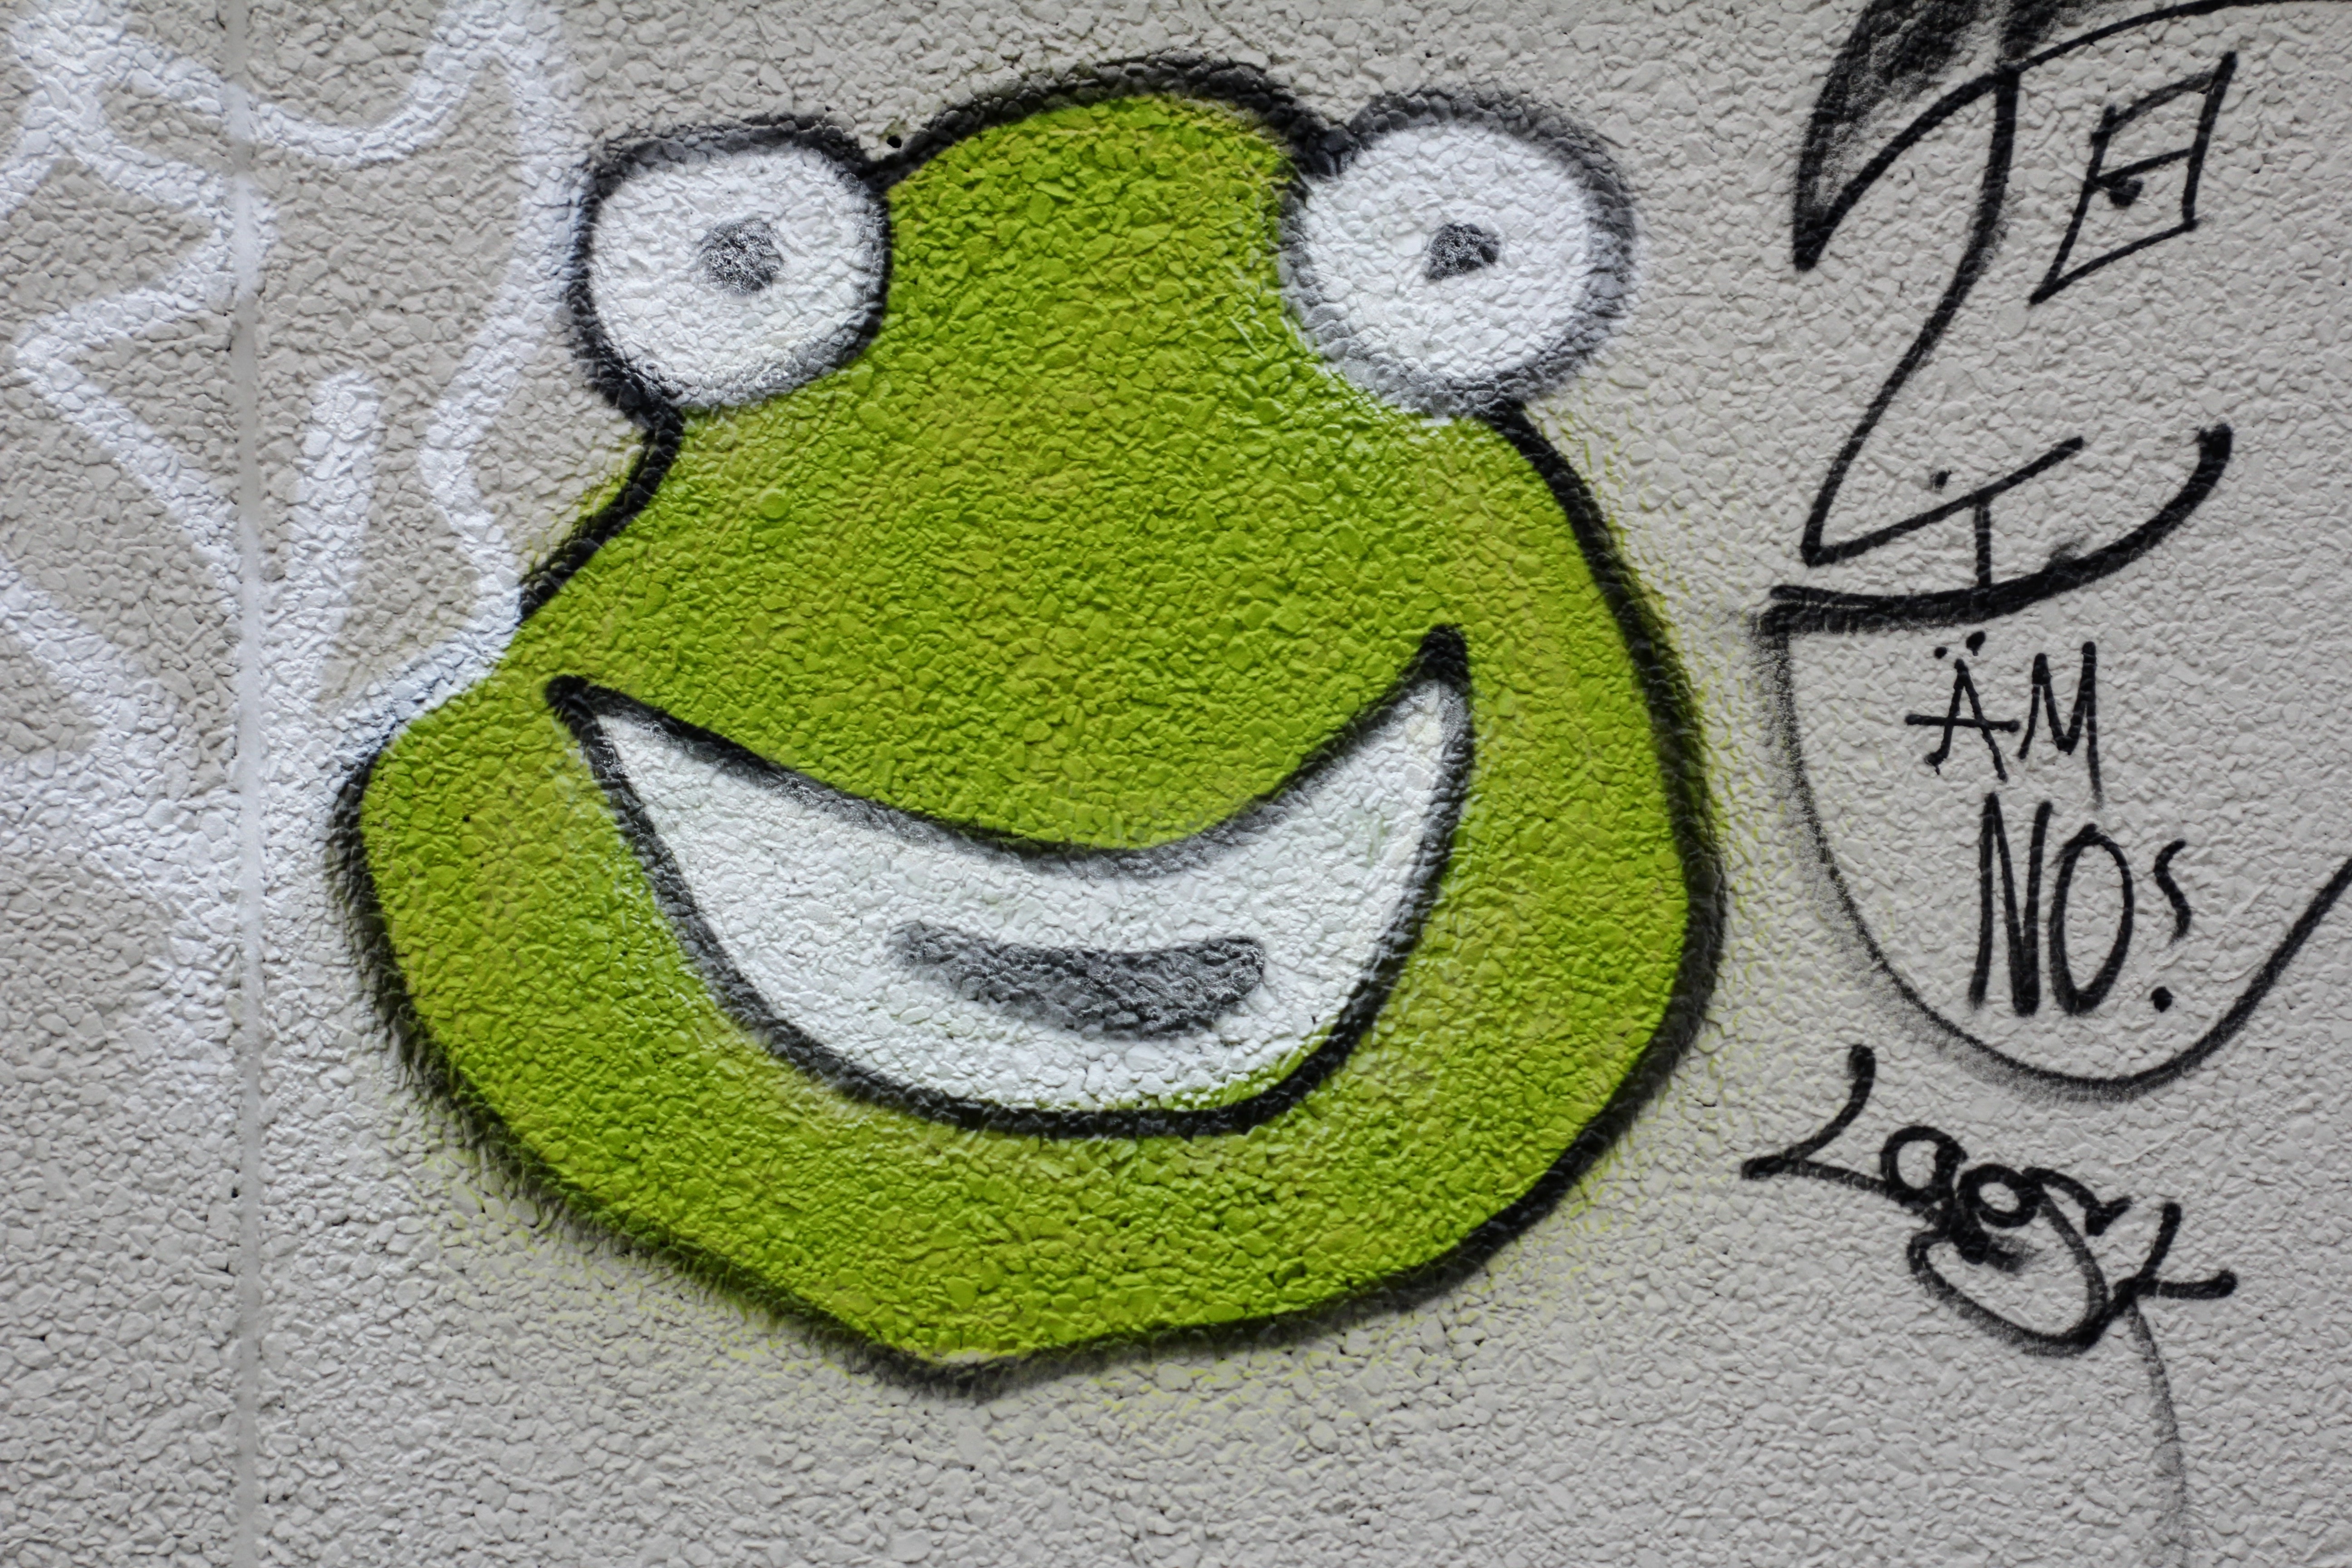
number, wall, green, frog, graffiti, close, font, art, sketch, drawing, illustration, cartoon